Liberty Warehouse

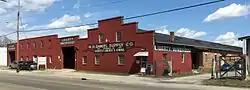

Liberty Warehouse is a historic tobacco warehouse located at Mullins, Marion County, South Carolina. It was built about 1923, and is a 1 1/2-story, brick warehouse. It features stepped parapets and has a metal double gable roof. The warehouse is associated with the Daniel family, the most prominent family associated with tobacco in Mullins.